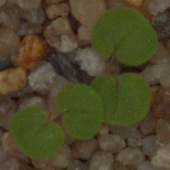
Label: smallflowered_cranesbill